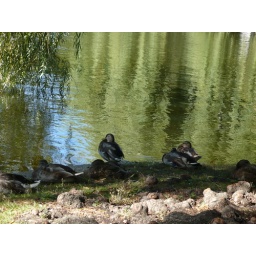
These ducks were relaxing near the bronze statues of the ducks from the book Make Way For Ducklings by Robert McKlosky.